Folia

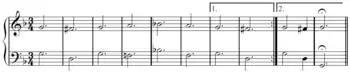
Later folia variant.

The framework of the "Later Folia", in the key of G minor, the key that is often used for the "later Folia"; one chord per bar except for the cadential penultimate bar.